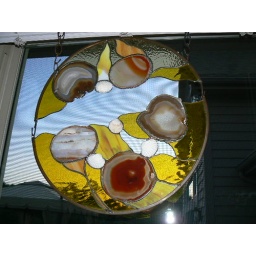
Natural amber agate, sea shells, and stained glass in this 2 piece sculptural window panel